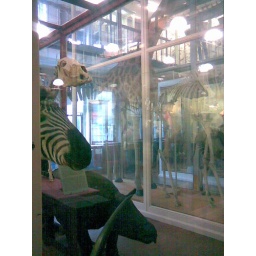
Dead animals in glass